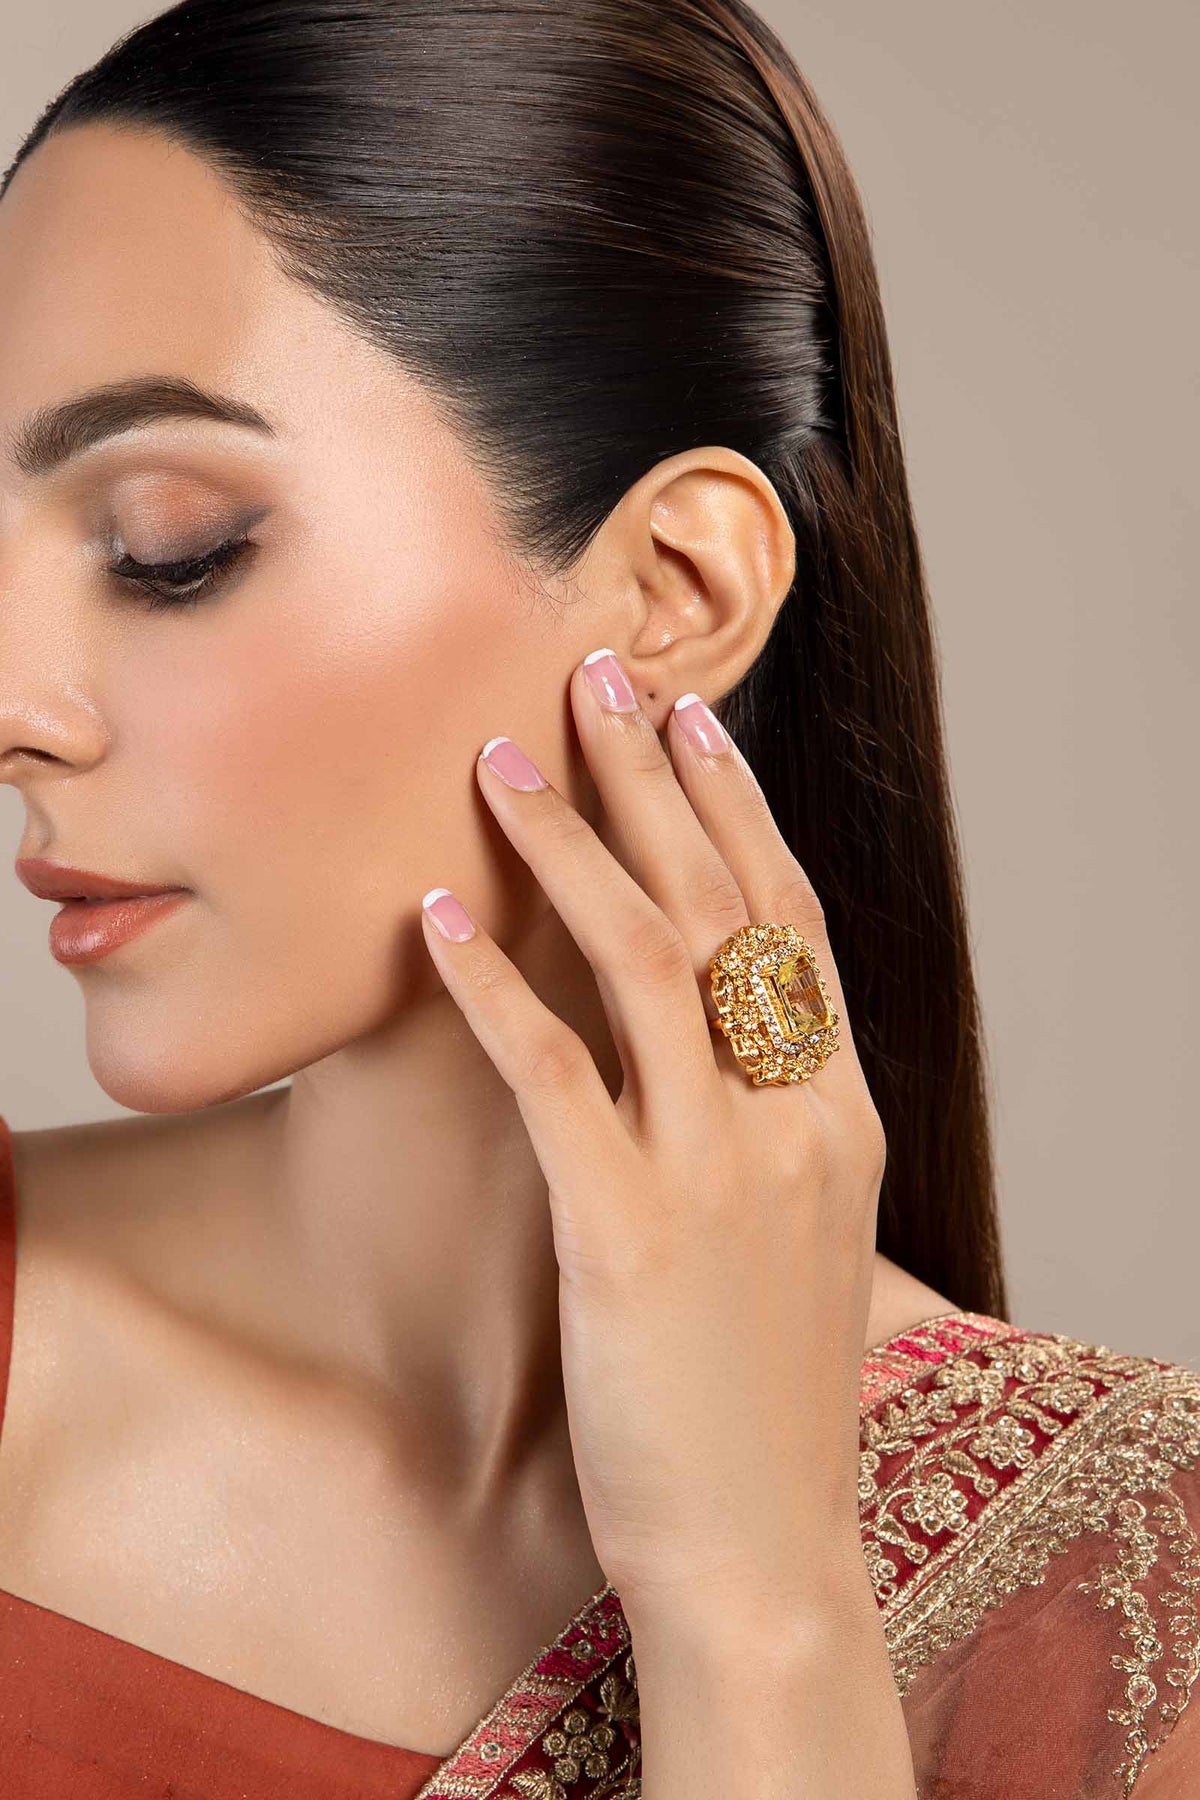
gold kamla ring